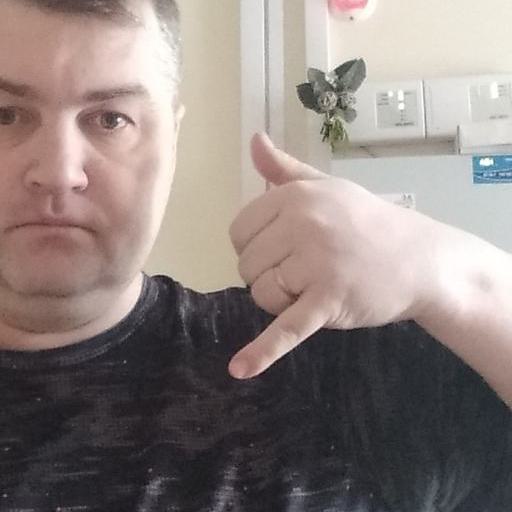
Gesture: call